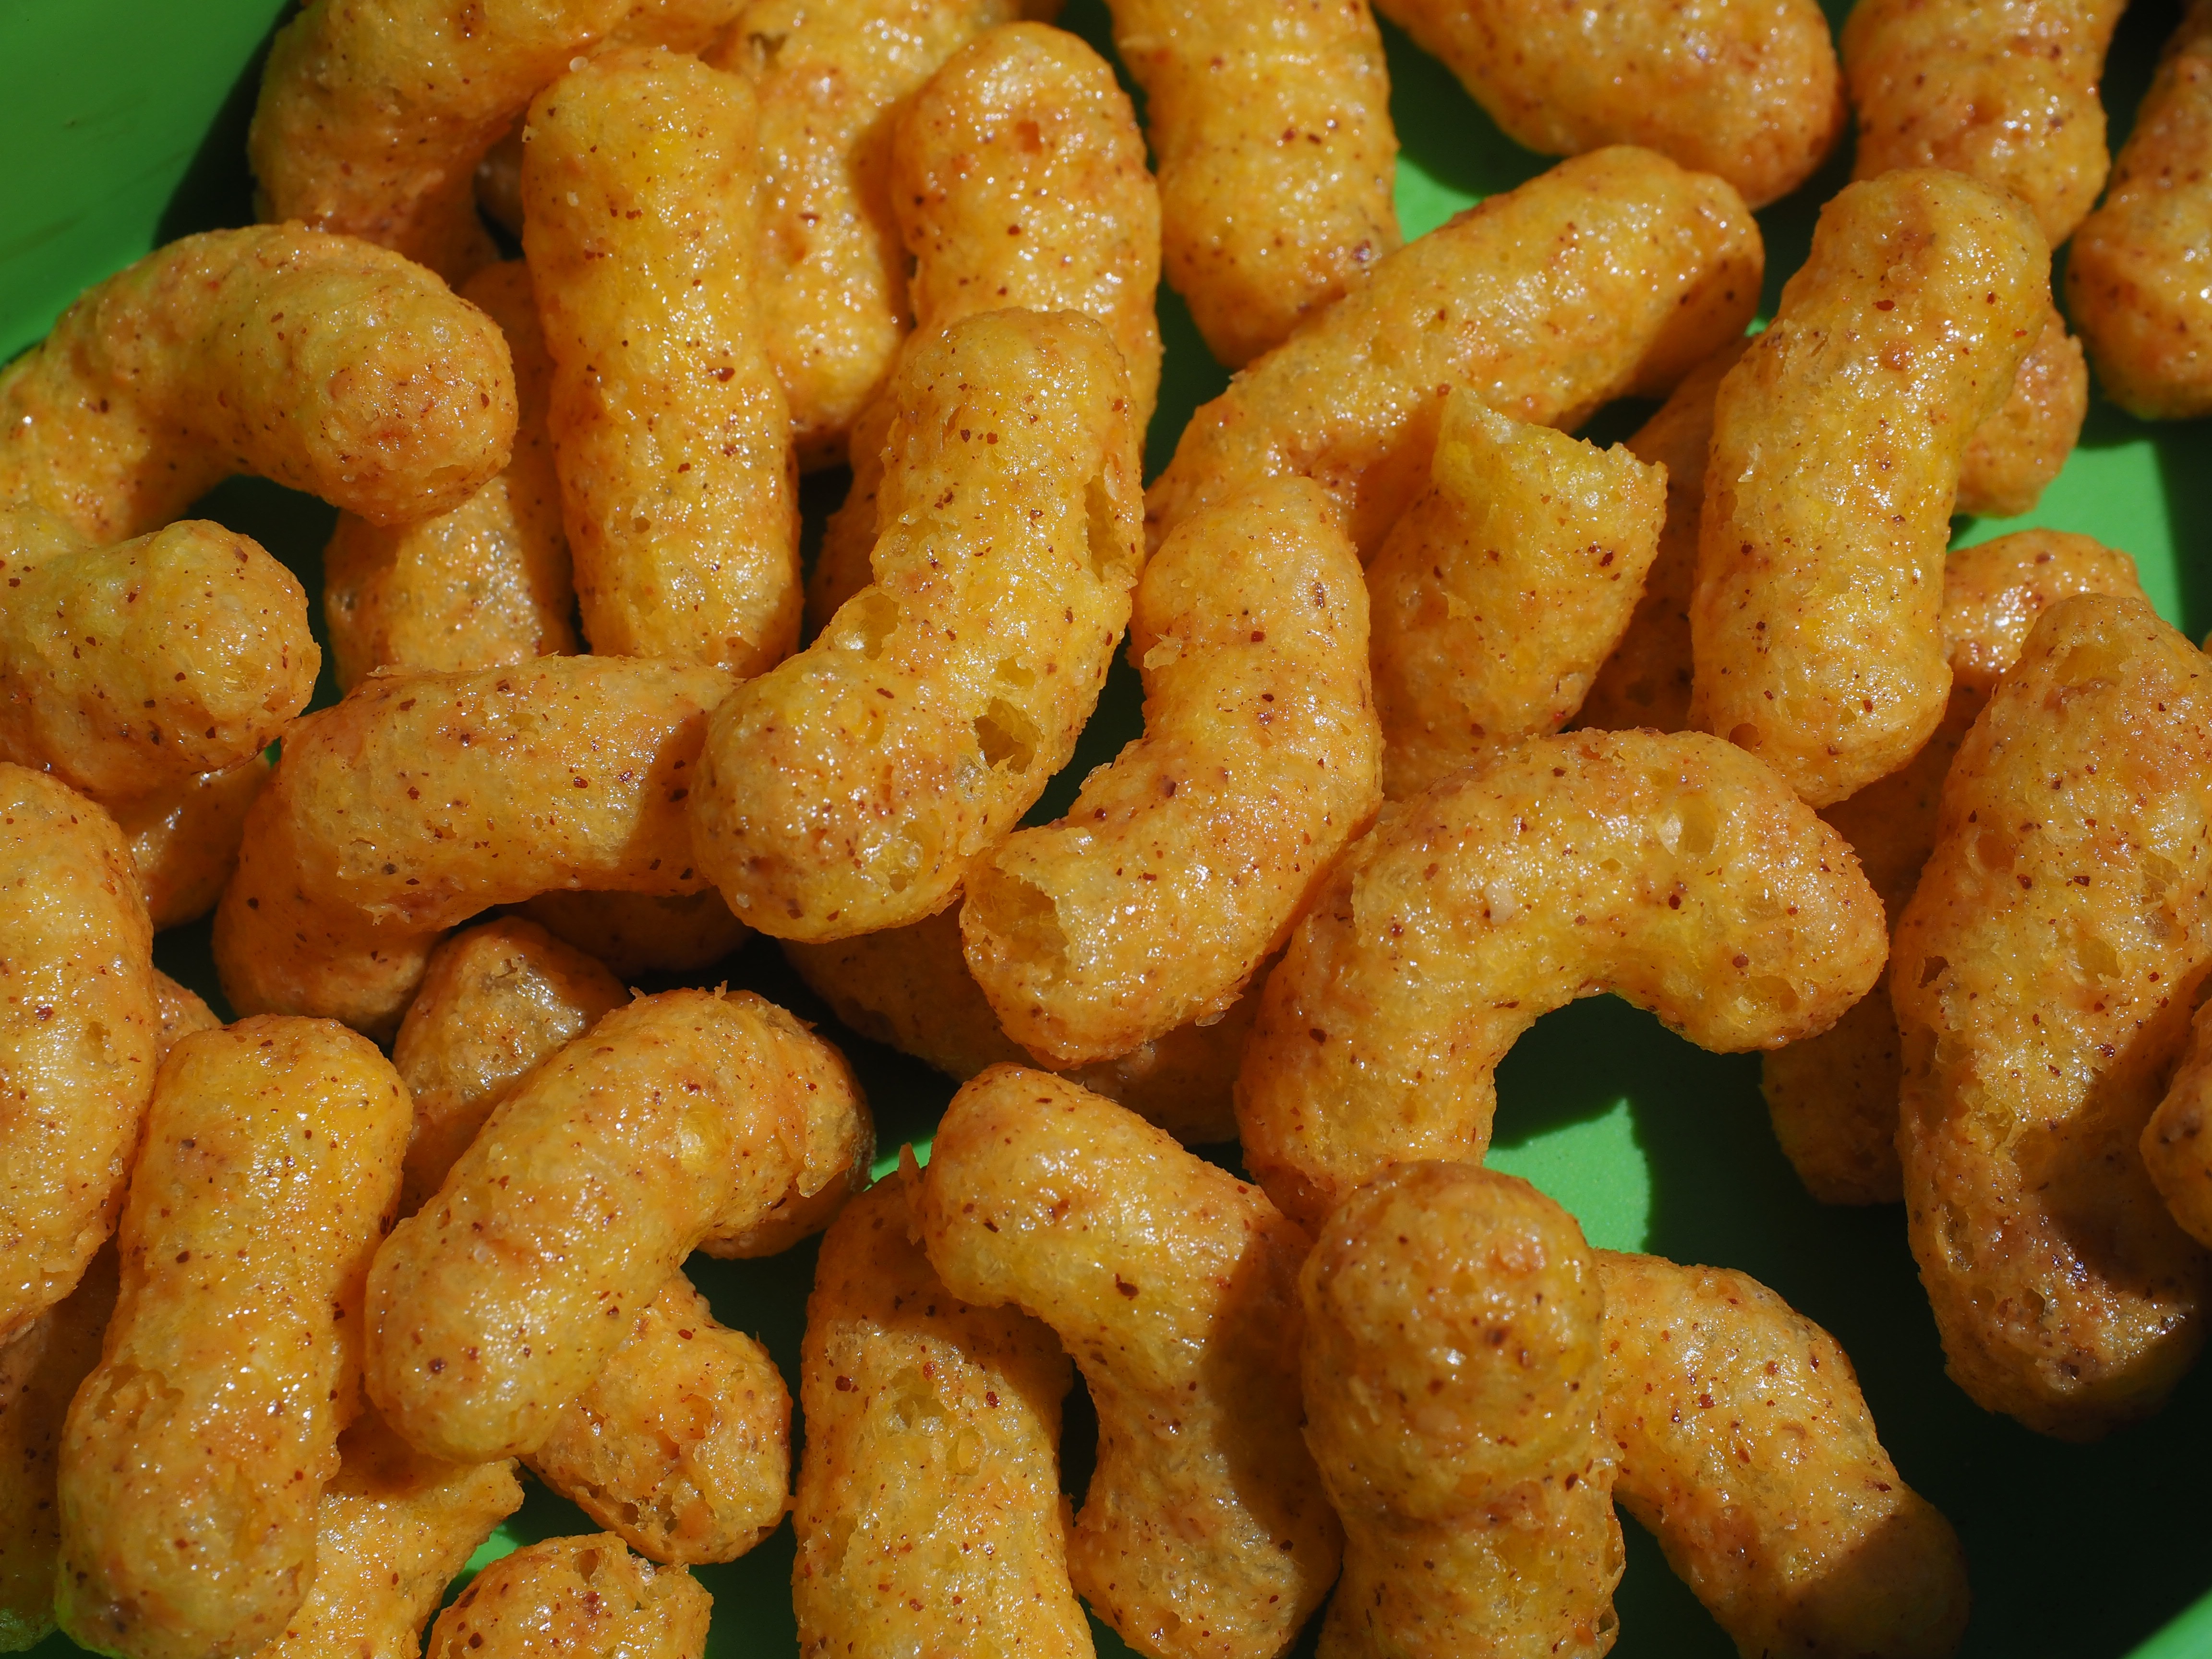
plant, orange, dish, food, produce, vegetable, yellow, snack, dessert, fast food, cuisine, worms, flowering plant, knabberzeug, snack snack, flips, peanut flips, prodded, little worm, land plant, snack food, fried food, cooking plantain, peanut curls, white grubs, flip pis, peanut flavor, puffed food